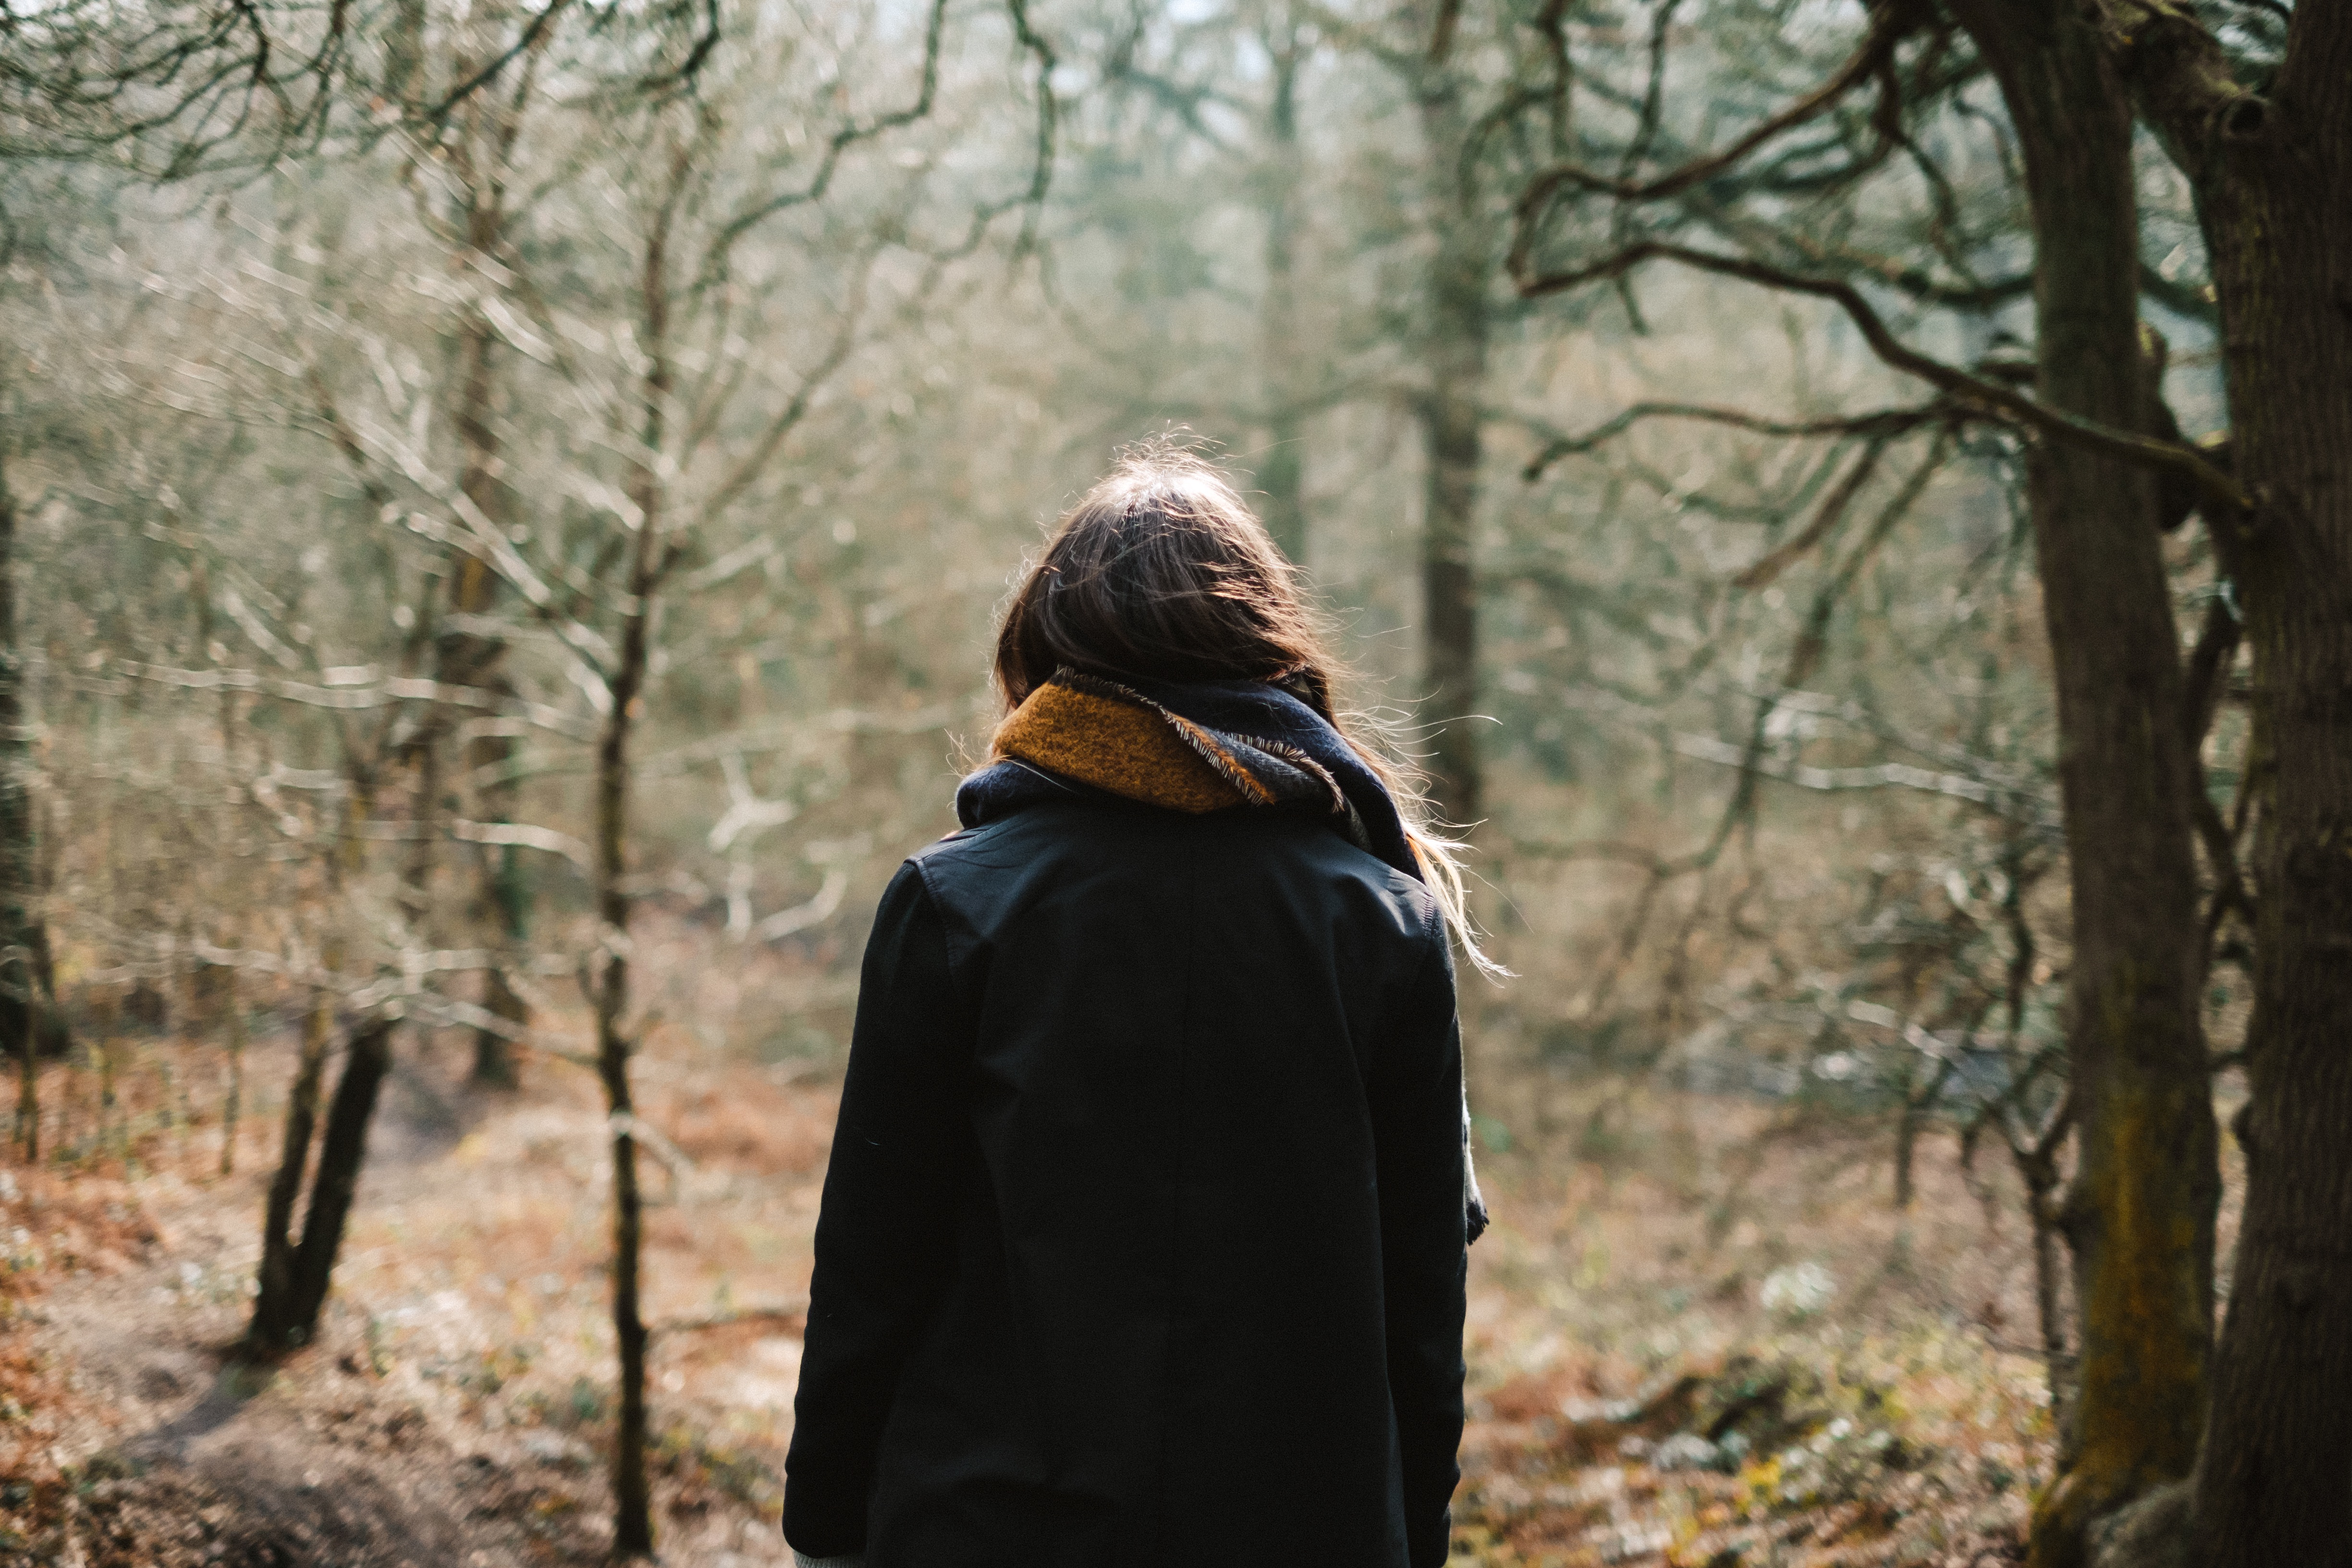
tree, nature, forest, wilderness, walking, winter, spring, autumn, season, woodland, habitat, natural environment